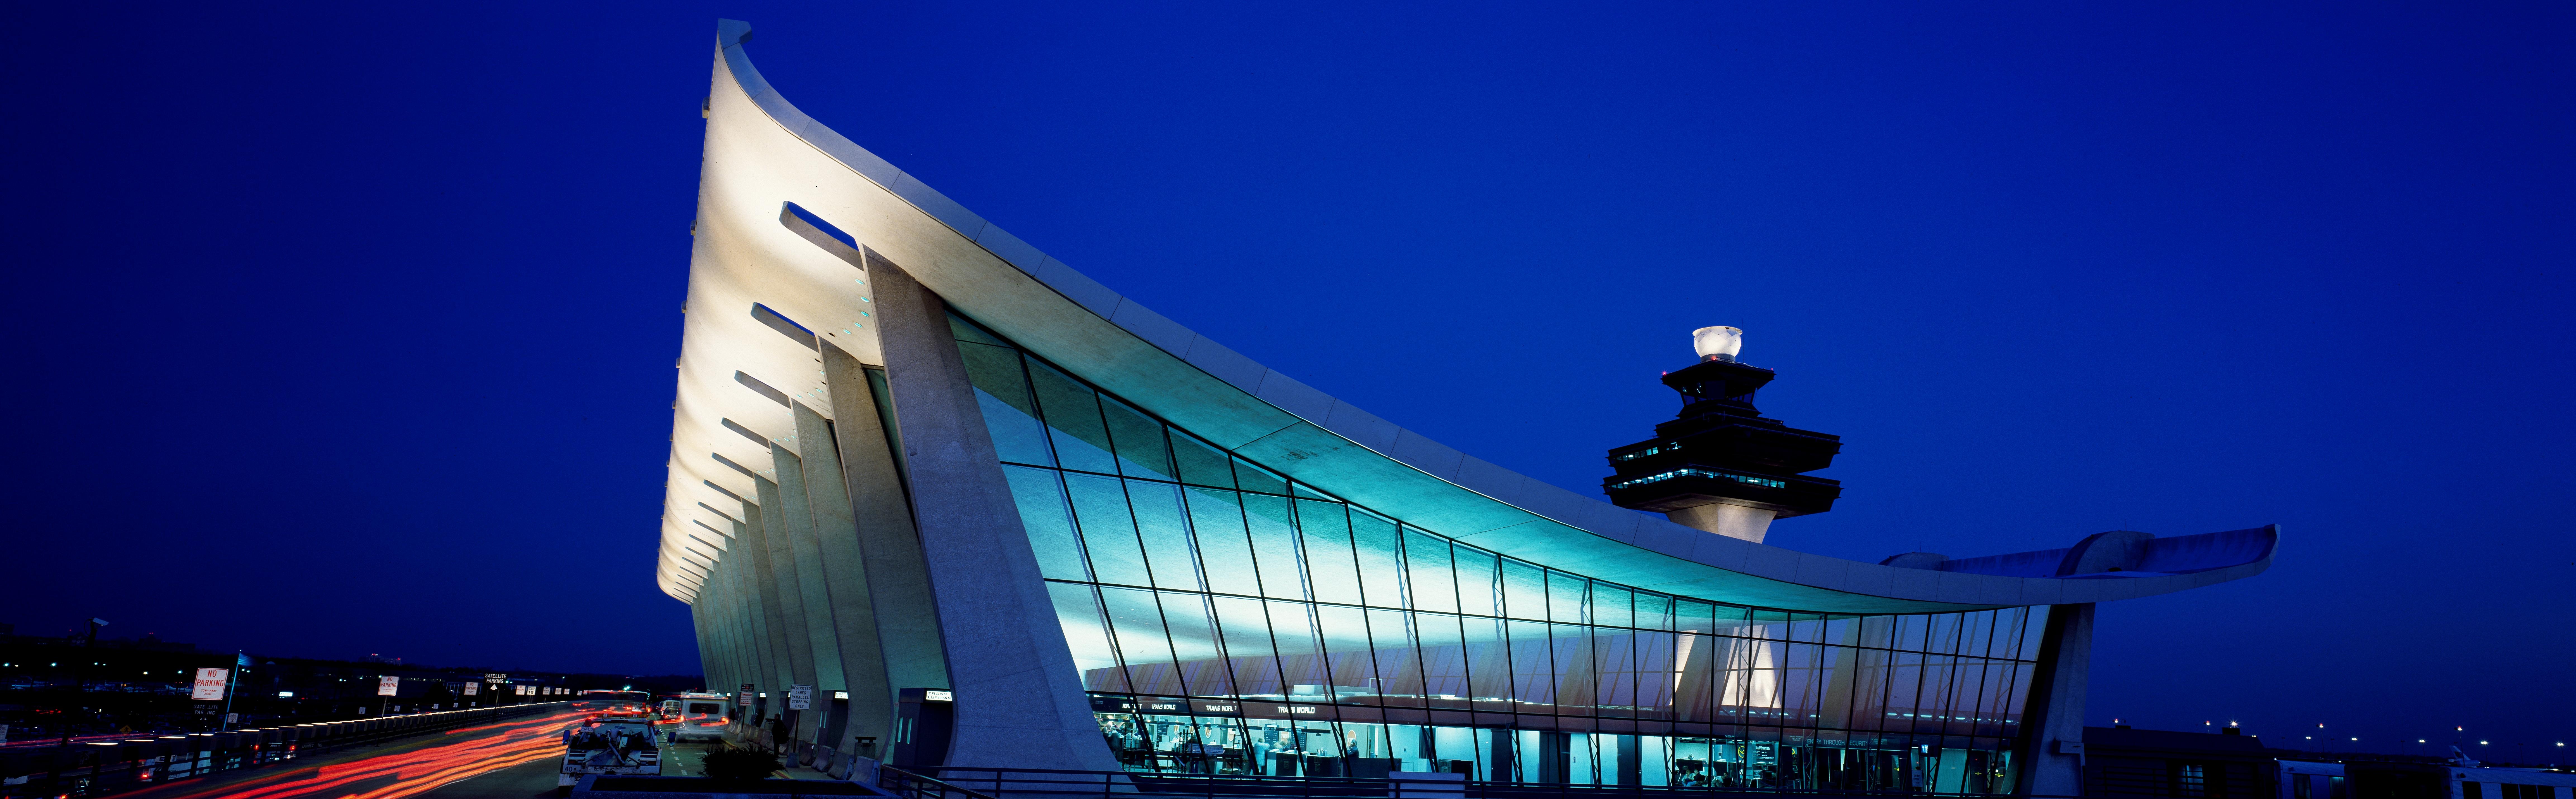
architecture, night, roof, building, skyscraper, airport, tower, usa, landmark, stadium, illuminated, international, terminal, airlines, mood, virginia, air traffic control, north america, clearance, night lights, control tower, atc unit, carol m highsmith, northern states, dulles, airport building, night mood